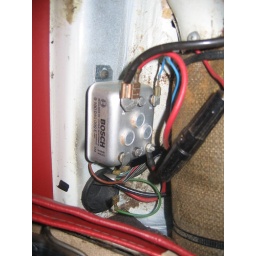
Beetle voltage regulator under rear seats (big black long thing has a fuse inside it)